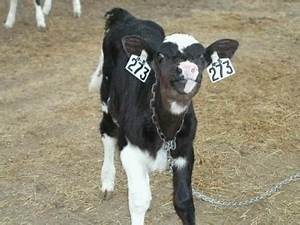
Label: mucca